Duduk

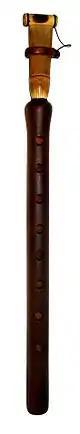

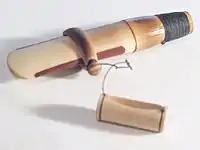
A duduk reed

The duduk is a double reed instrument with ancient origins, having existed since at least the fifth century, while there are Armenian scholars who believe it existed more than 1,500 years before that. The earliest instruments similar to the duduk's present form are made of bone or entirely of cane. Today, the duduk is exclusively made of wood with a large double reed, with the body made from aged apricot wood.